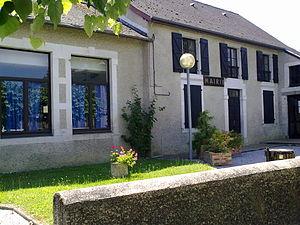
Mairie de Pardies-Piétat.
Pardies-Piétat est une commune française située dans le département des Pyrénées-Atlantiques, en région Nouvelle-Aquitaine.